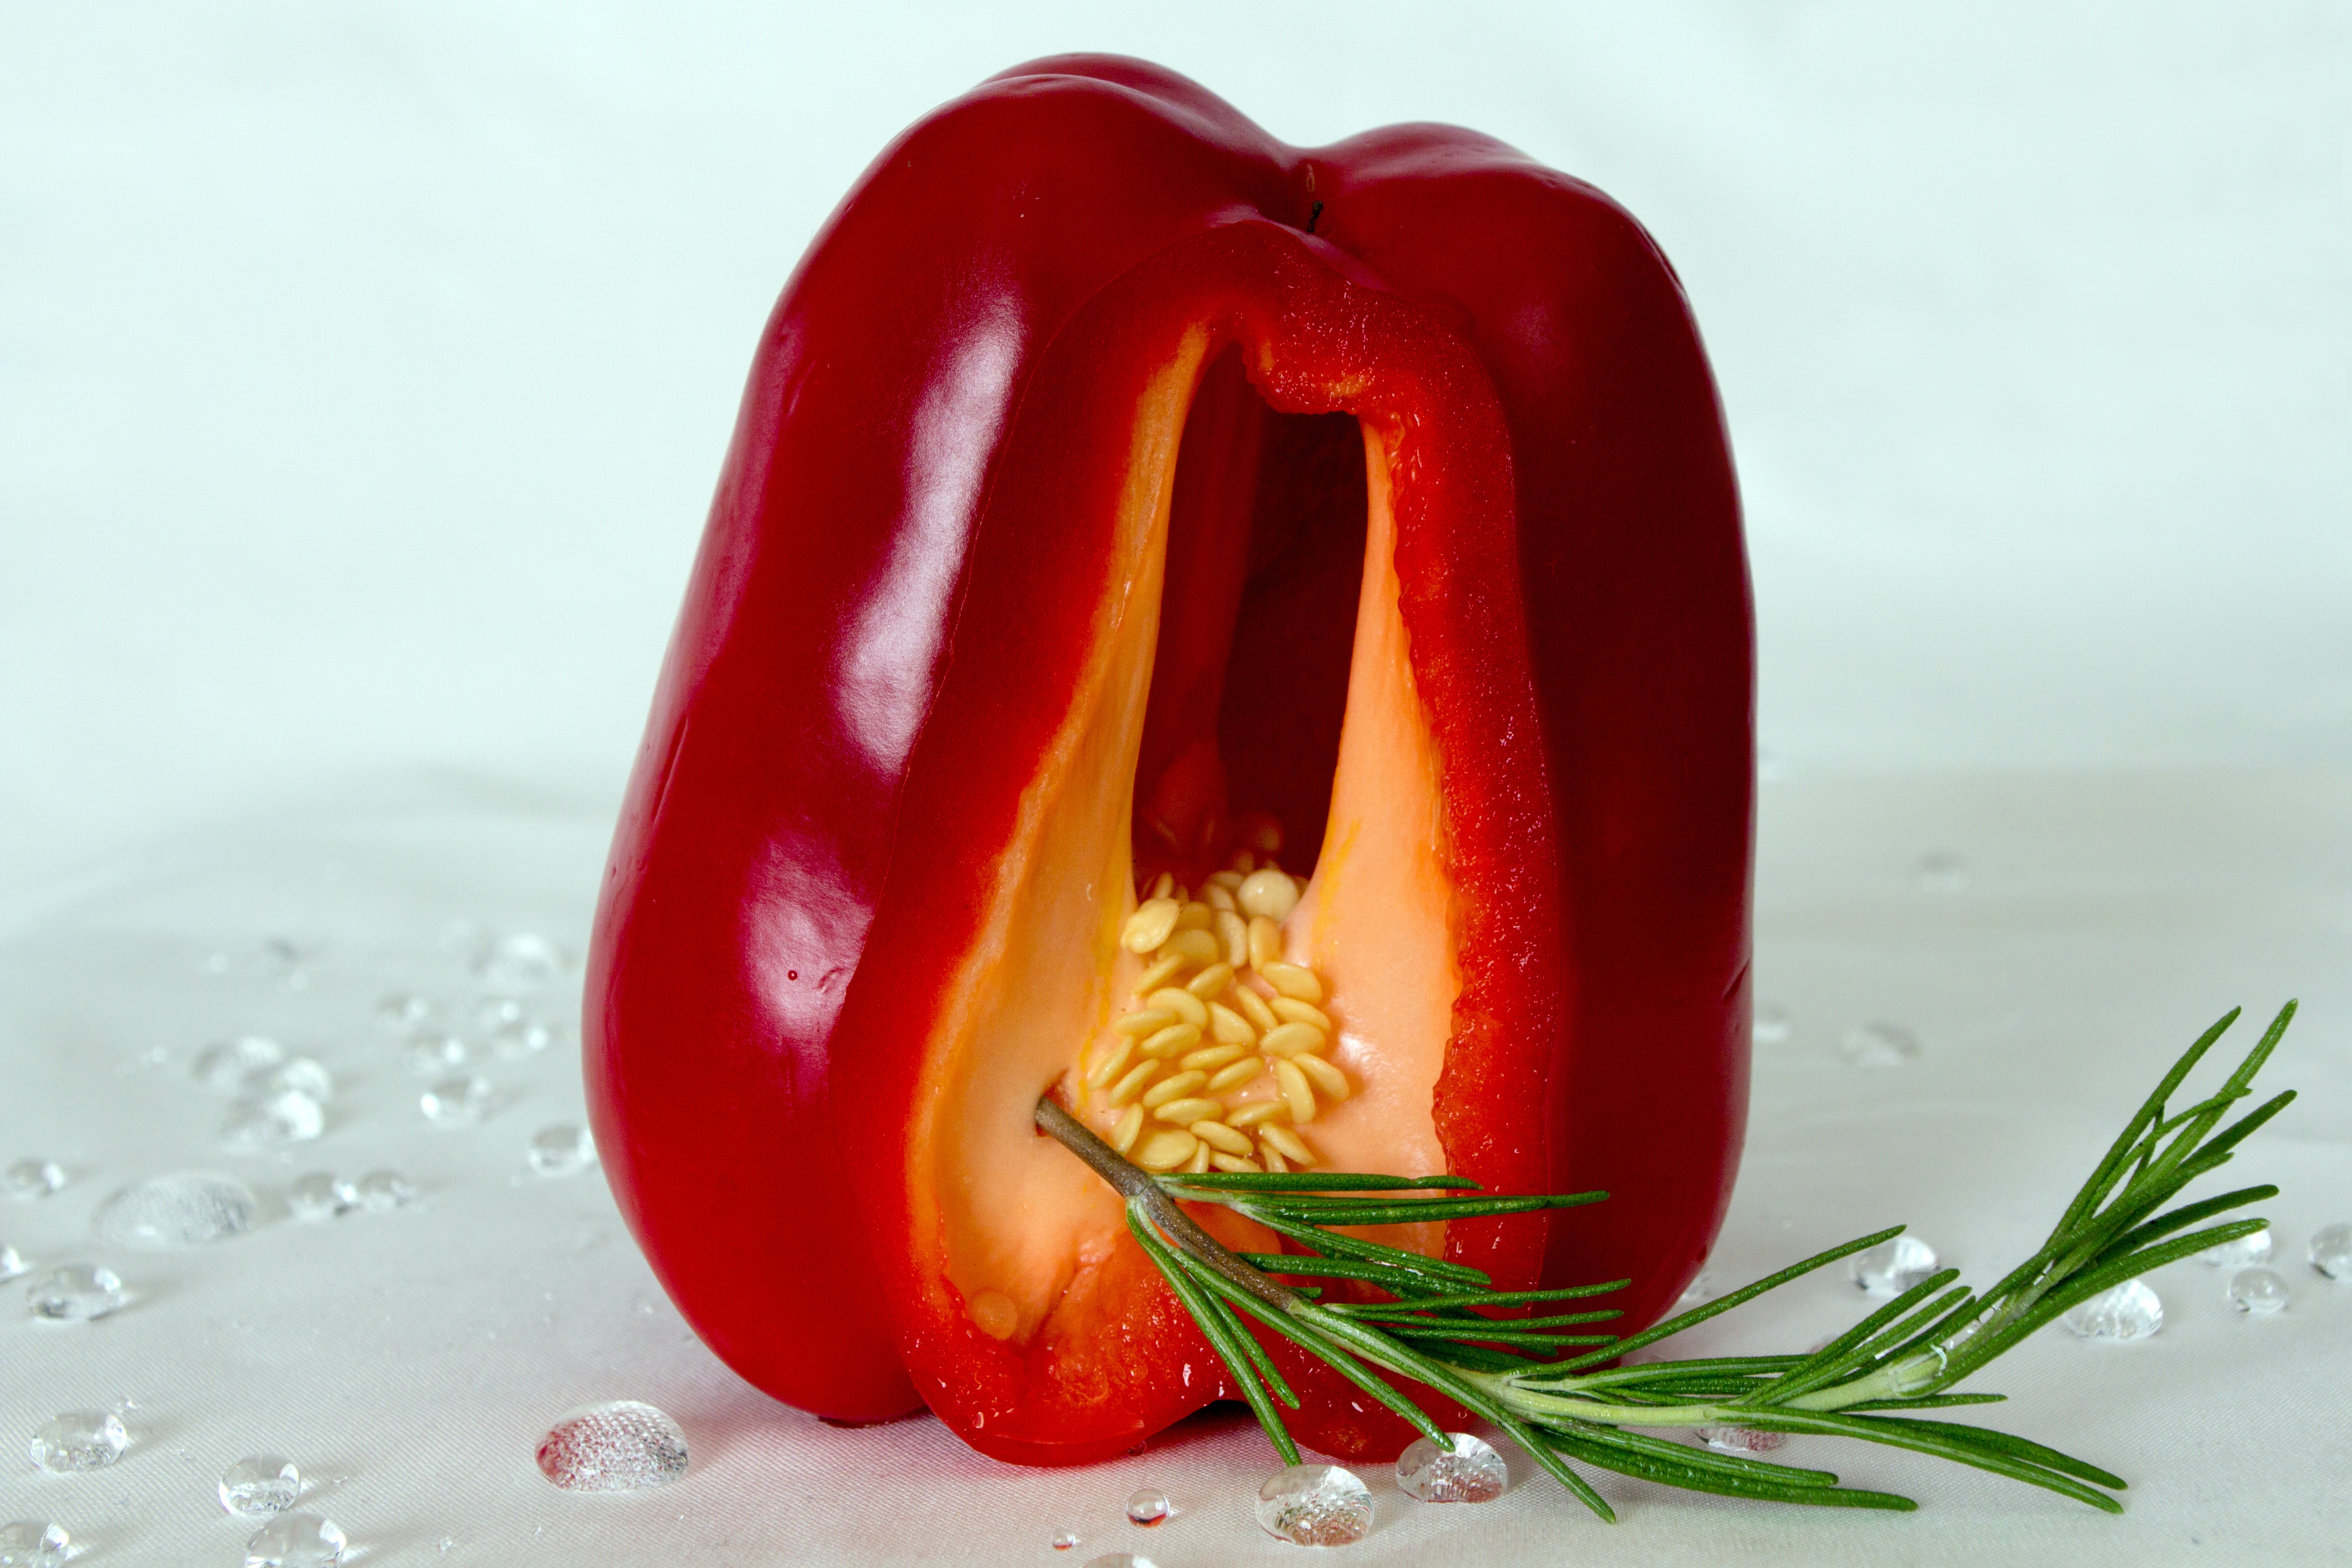
plant, flower, petal, heart, food, red, produce, vegetable, close, organ, paprika, rosemary, flowering plant, land plant, bell peppers and chili peppers